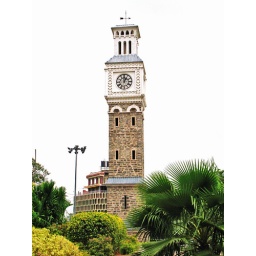
The clock tower in Secunderabad, AP.